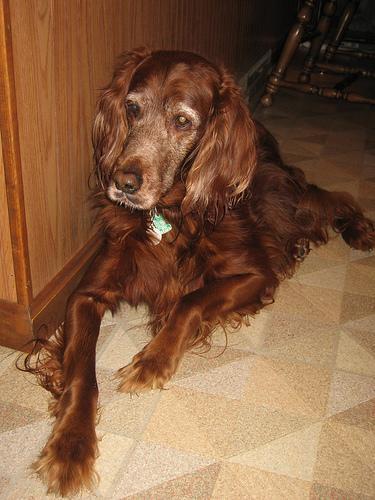
Irish_setter